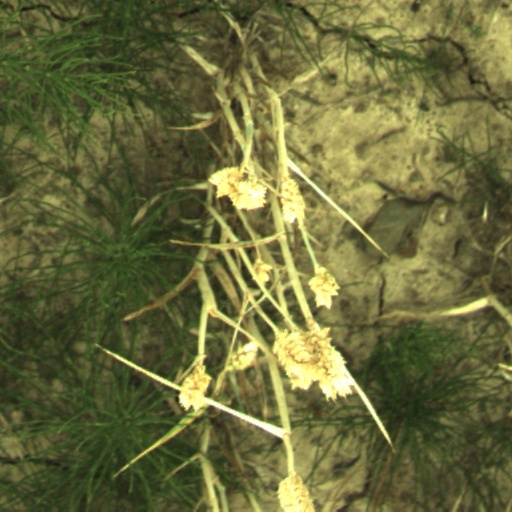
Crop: wheat